Aburizal Bakrie

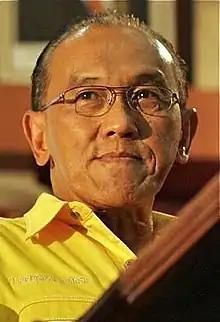
Bakrie in March 2011

Aburizal Bakrie (born 15 November 1946) is an Indonesian politician and a prominent businessman, widely recognized for his success with the Bakrie Group conglomerate. From 2004 to 2005, Bakrie served as Indonesia's Coordinating Minister for the Economy. He then held the position of Coordinating Minister for People's Welfare from 2005 to 2009. Bakrie served as the Chairman of the Golkar Party from 2009 to late 2014 and resumed the chairmanship in May 2015.